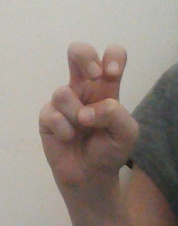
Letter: toot